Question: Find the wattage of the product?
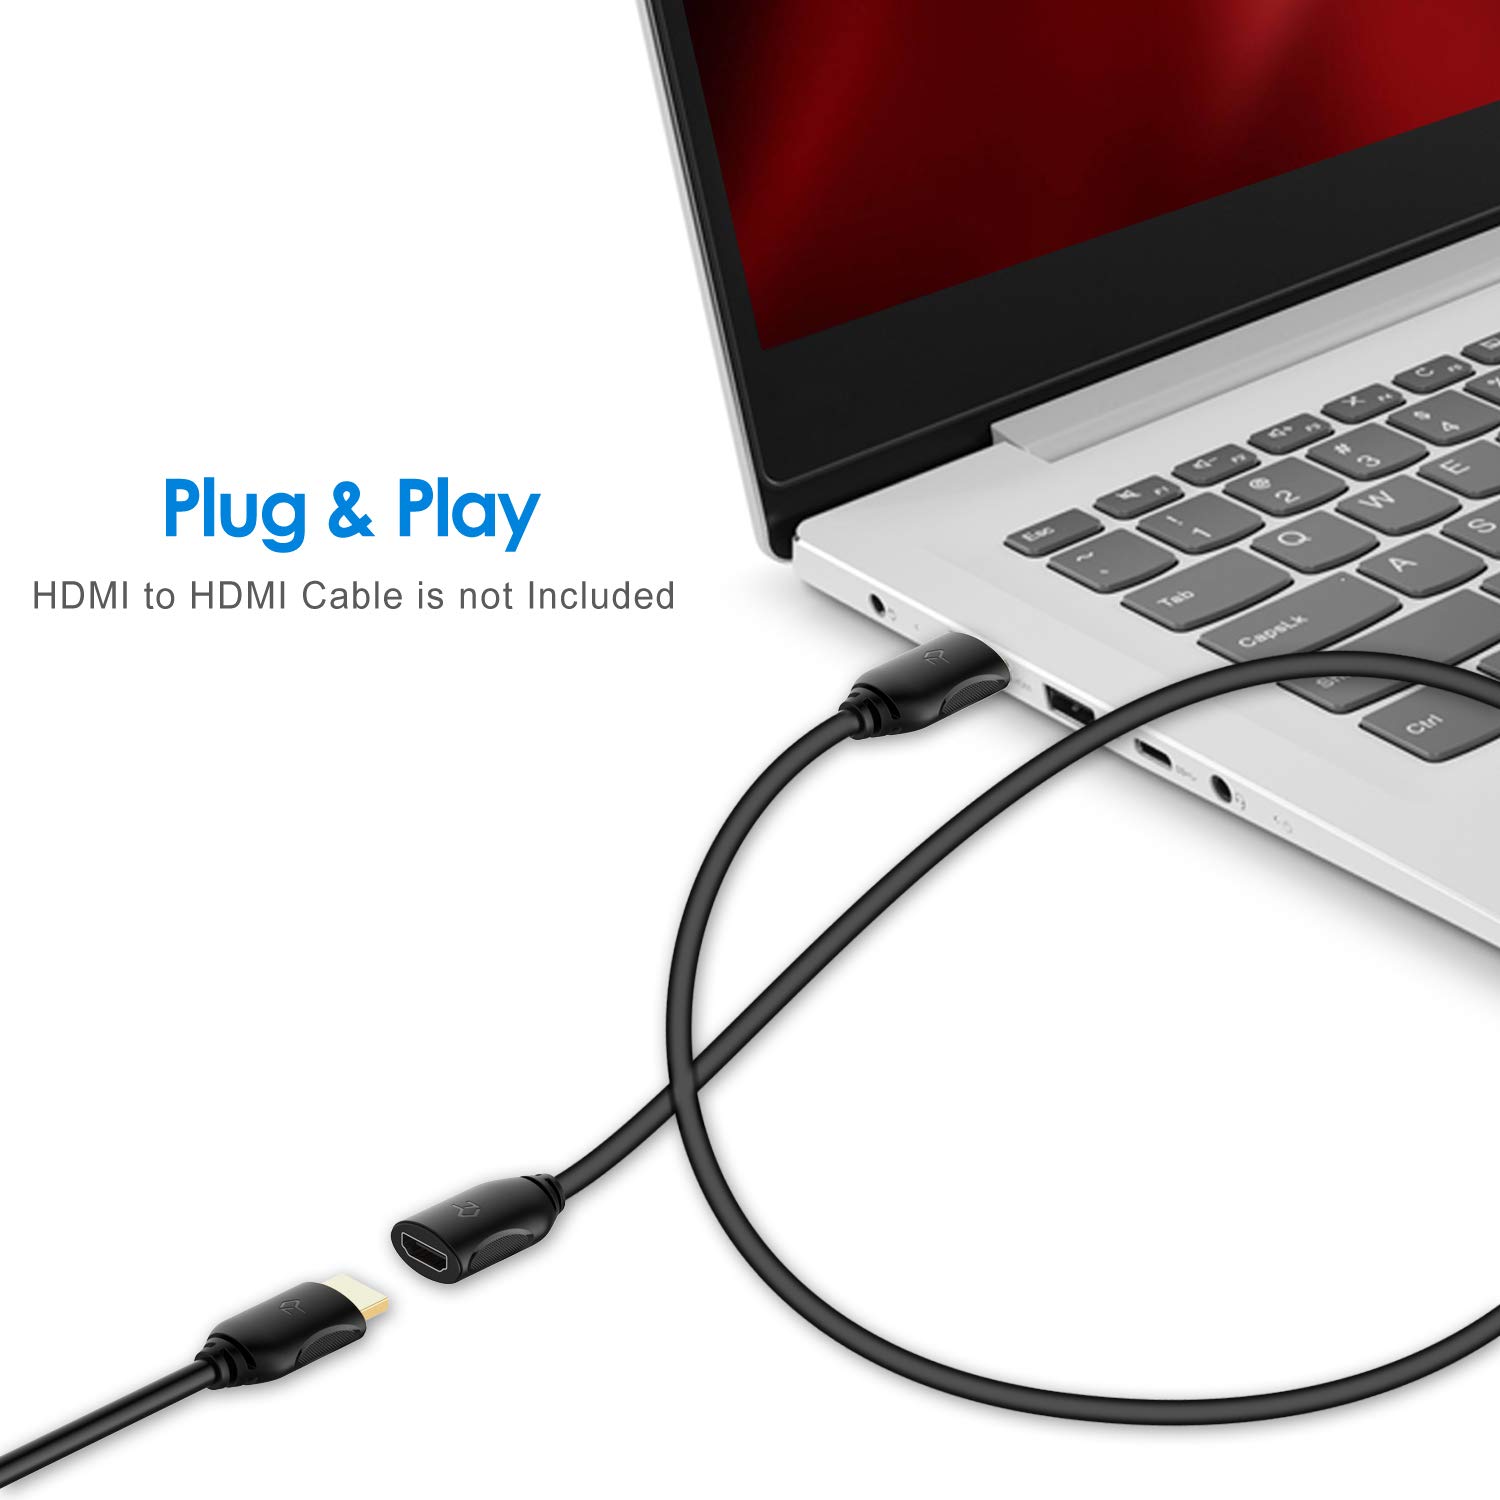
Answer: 3.0 watt